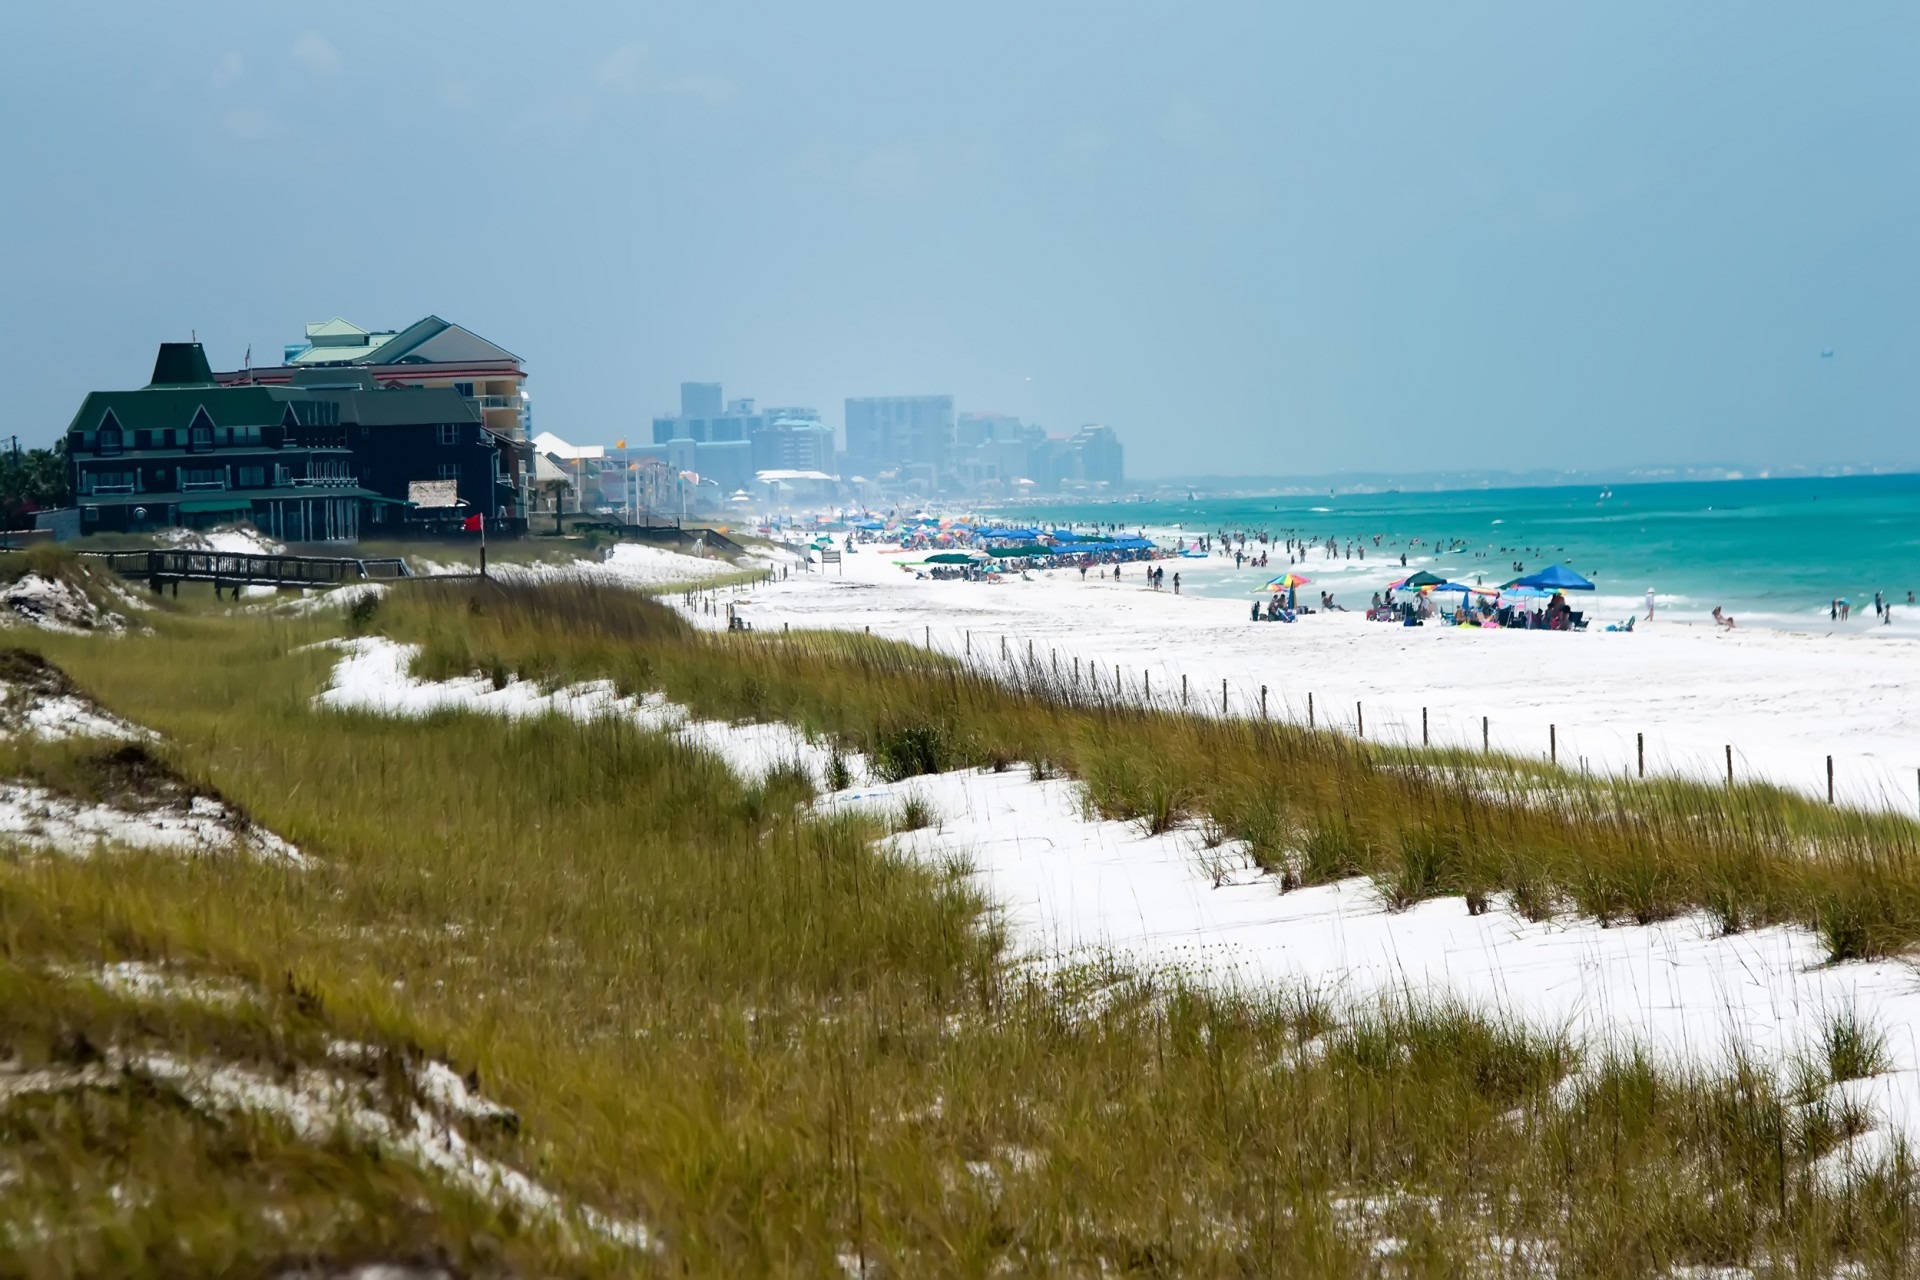
beach, sea, coast, sand, ocean, horizon, silhouette, sunset, row, shore, wave, vacation, shoreline, construction, peaceful, bay, colorful, season, body of water, place, buildings, tall, beautiful, quiet, florida, development, many, retirement, condos, condominiums, gulf mexico